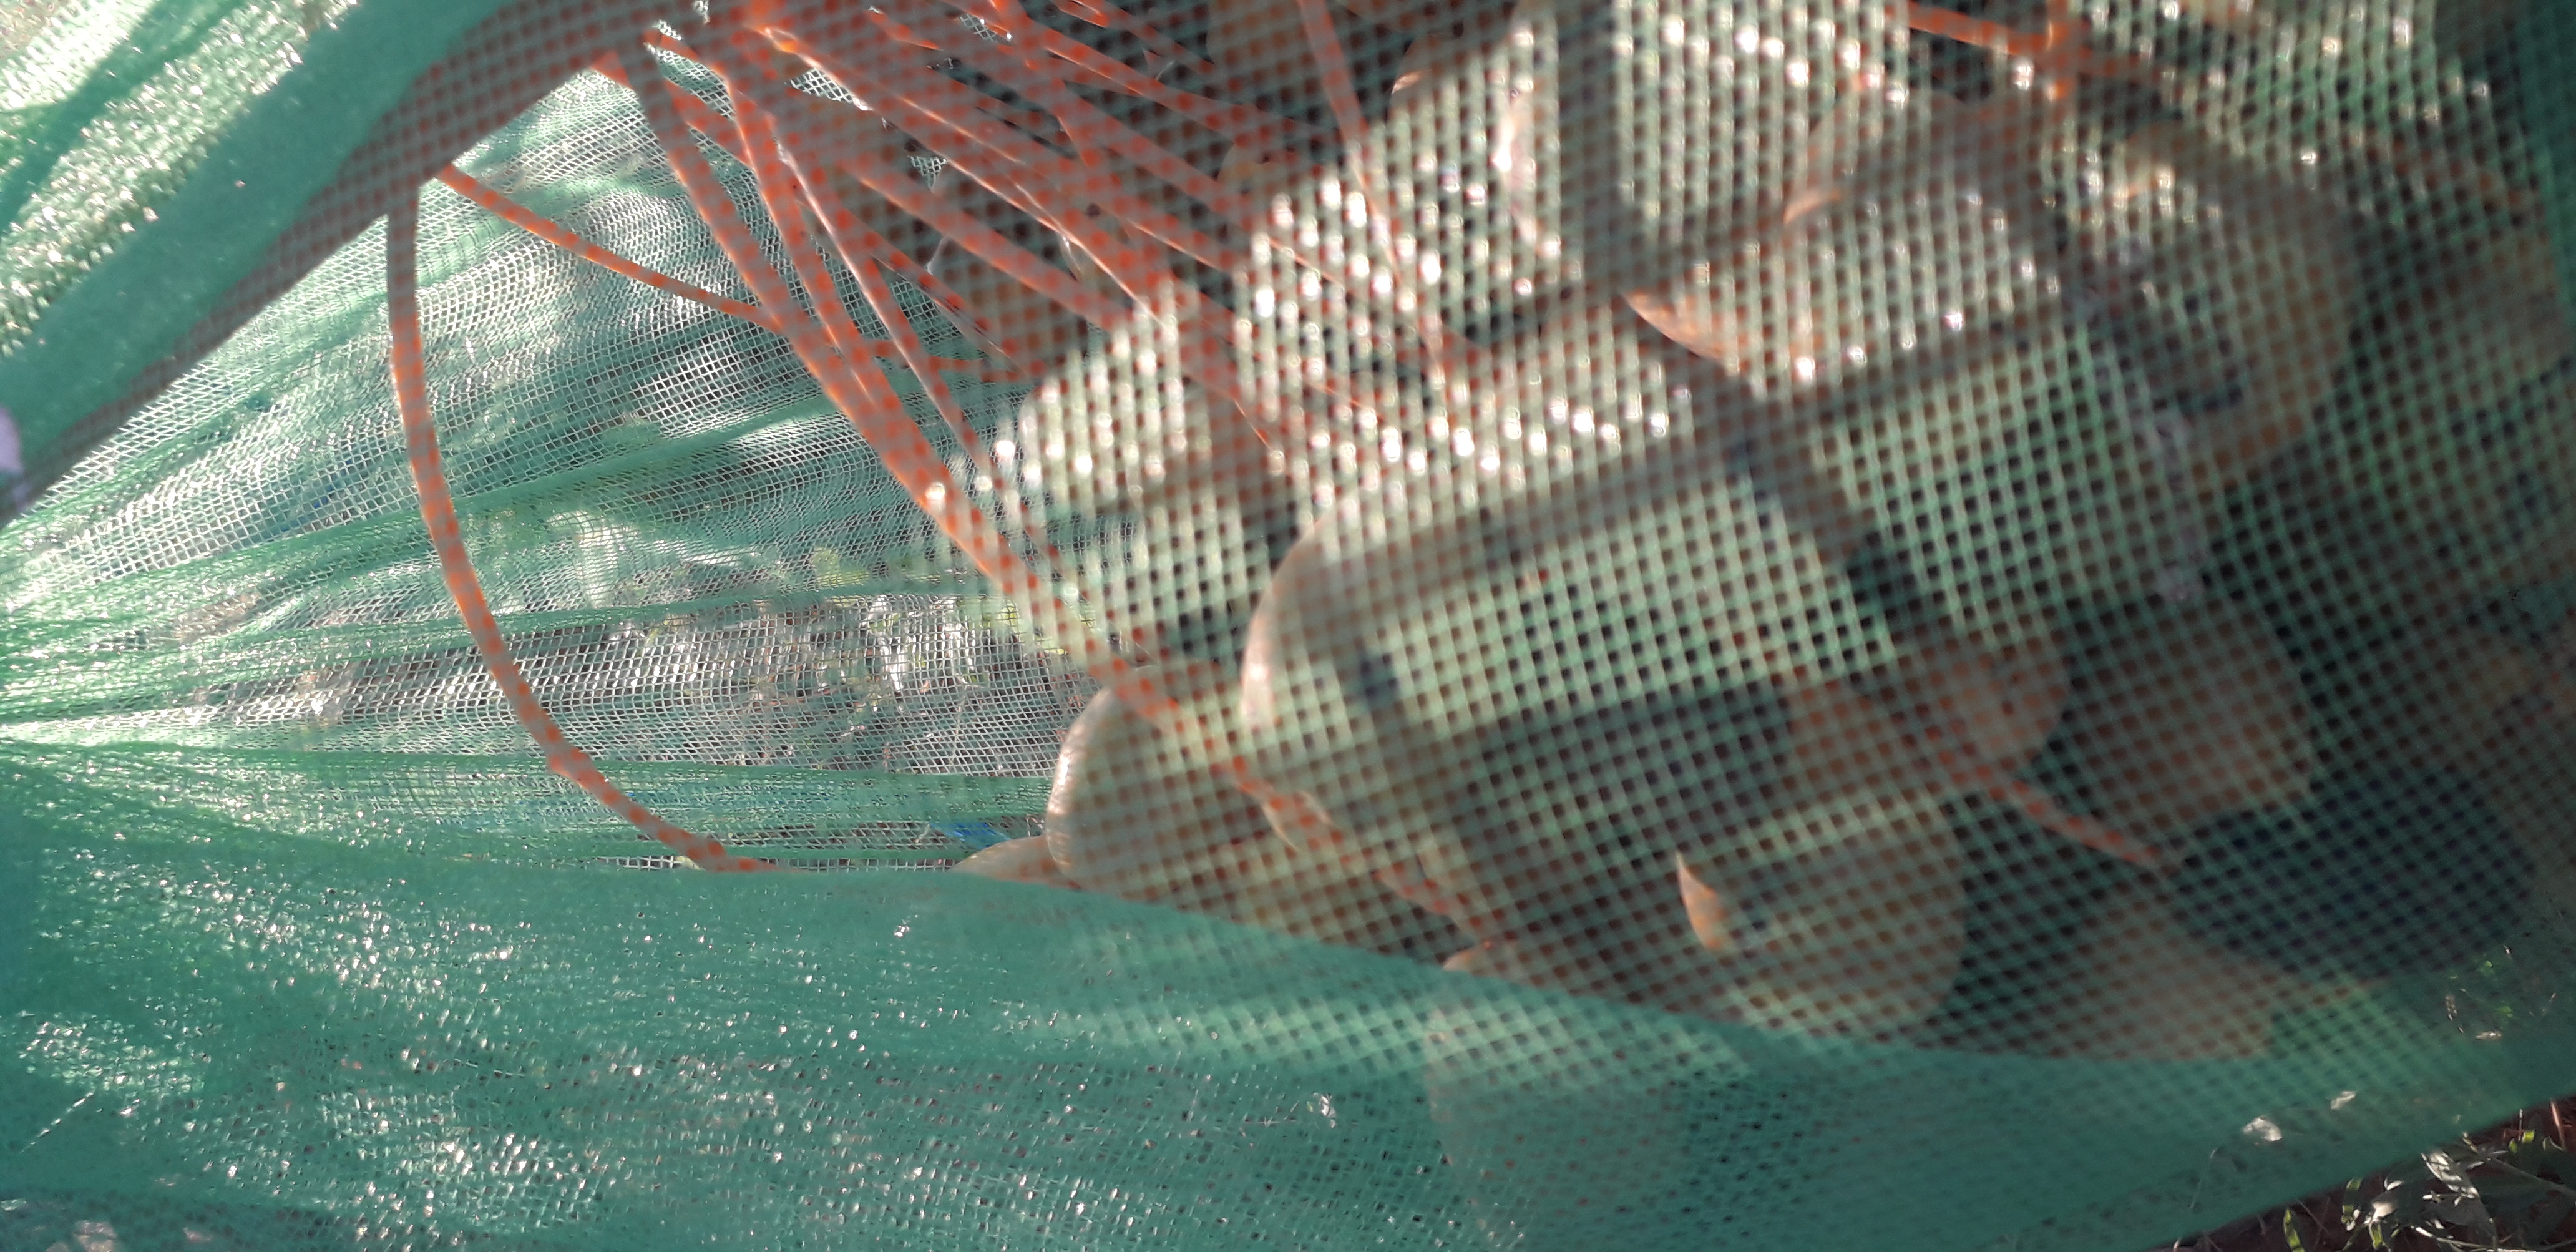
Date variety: Boufagous